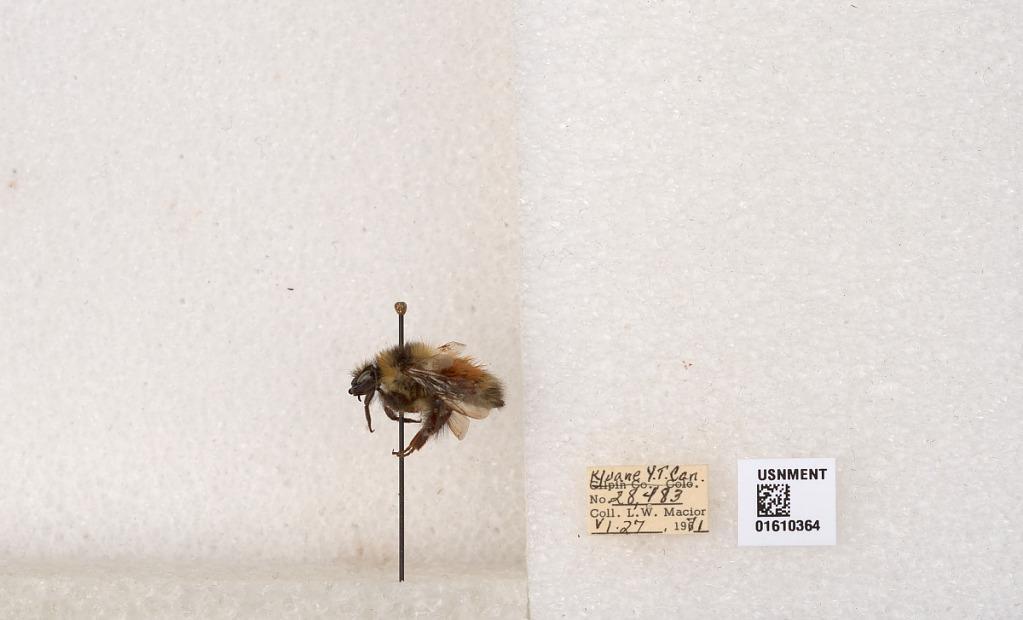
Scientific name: Bombus (Pyrobombus) sylvicola Kirby
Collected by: L. Macior
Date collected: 1971-6-27
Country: Canada
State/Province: Yukon Territory
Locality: Kluane National Park and Reserve
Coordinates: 60.7493, -139.504